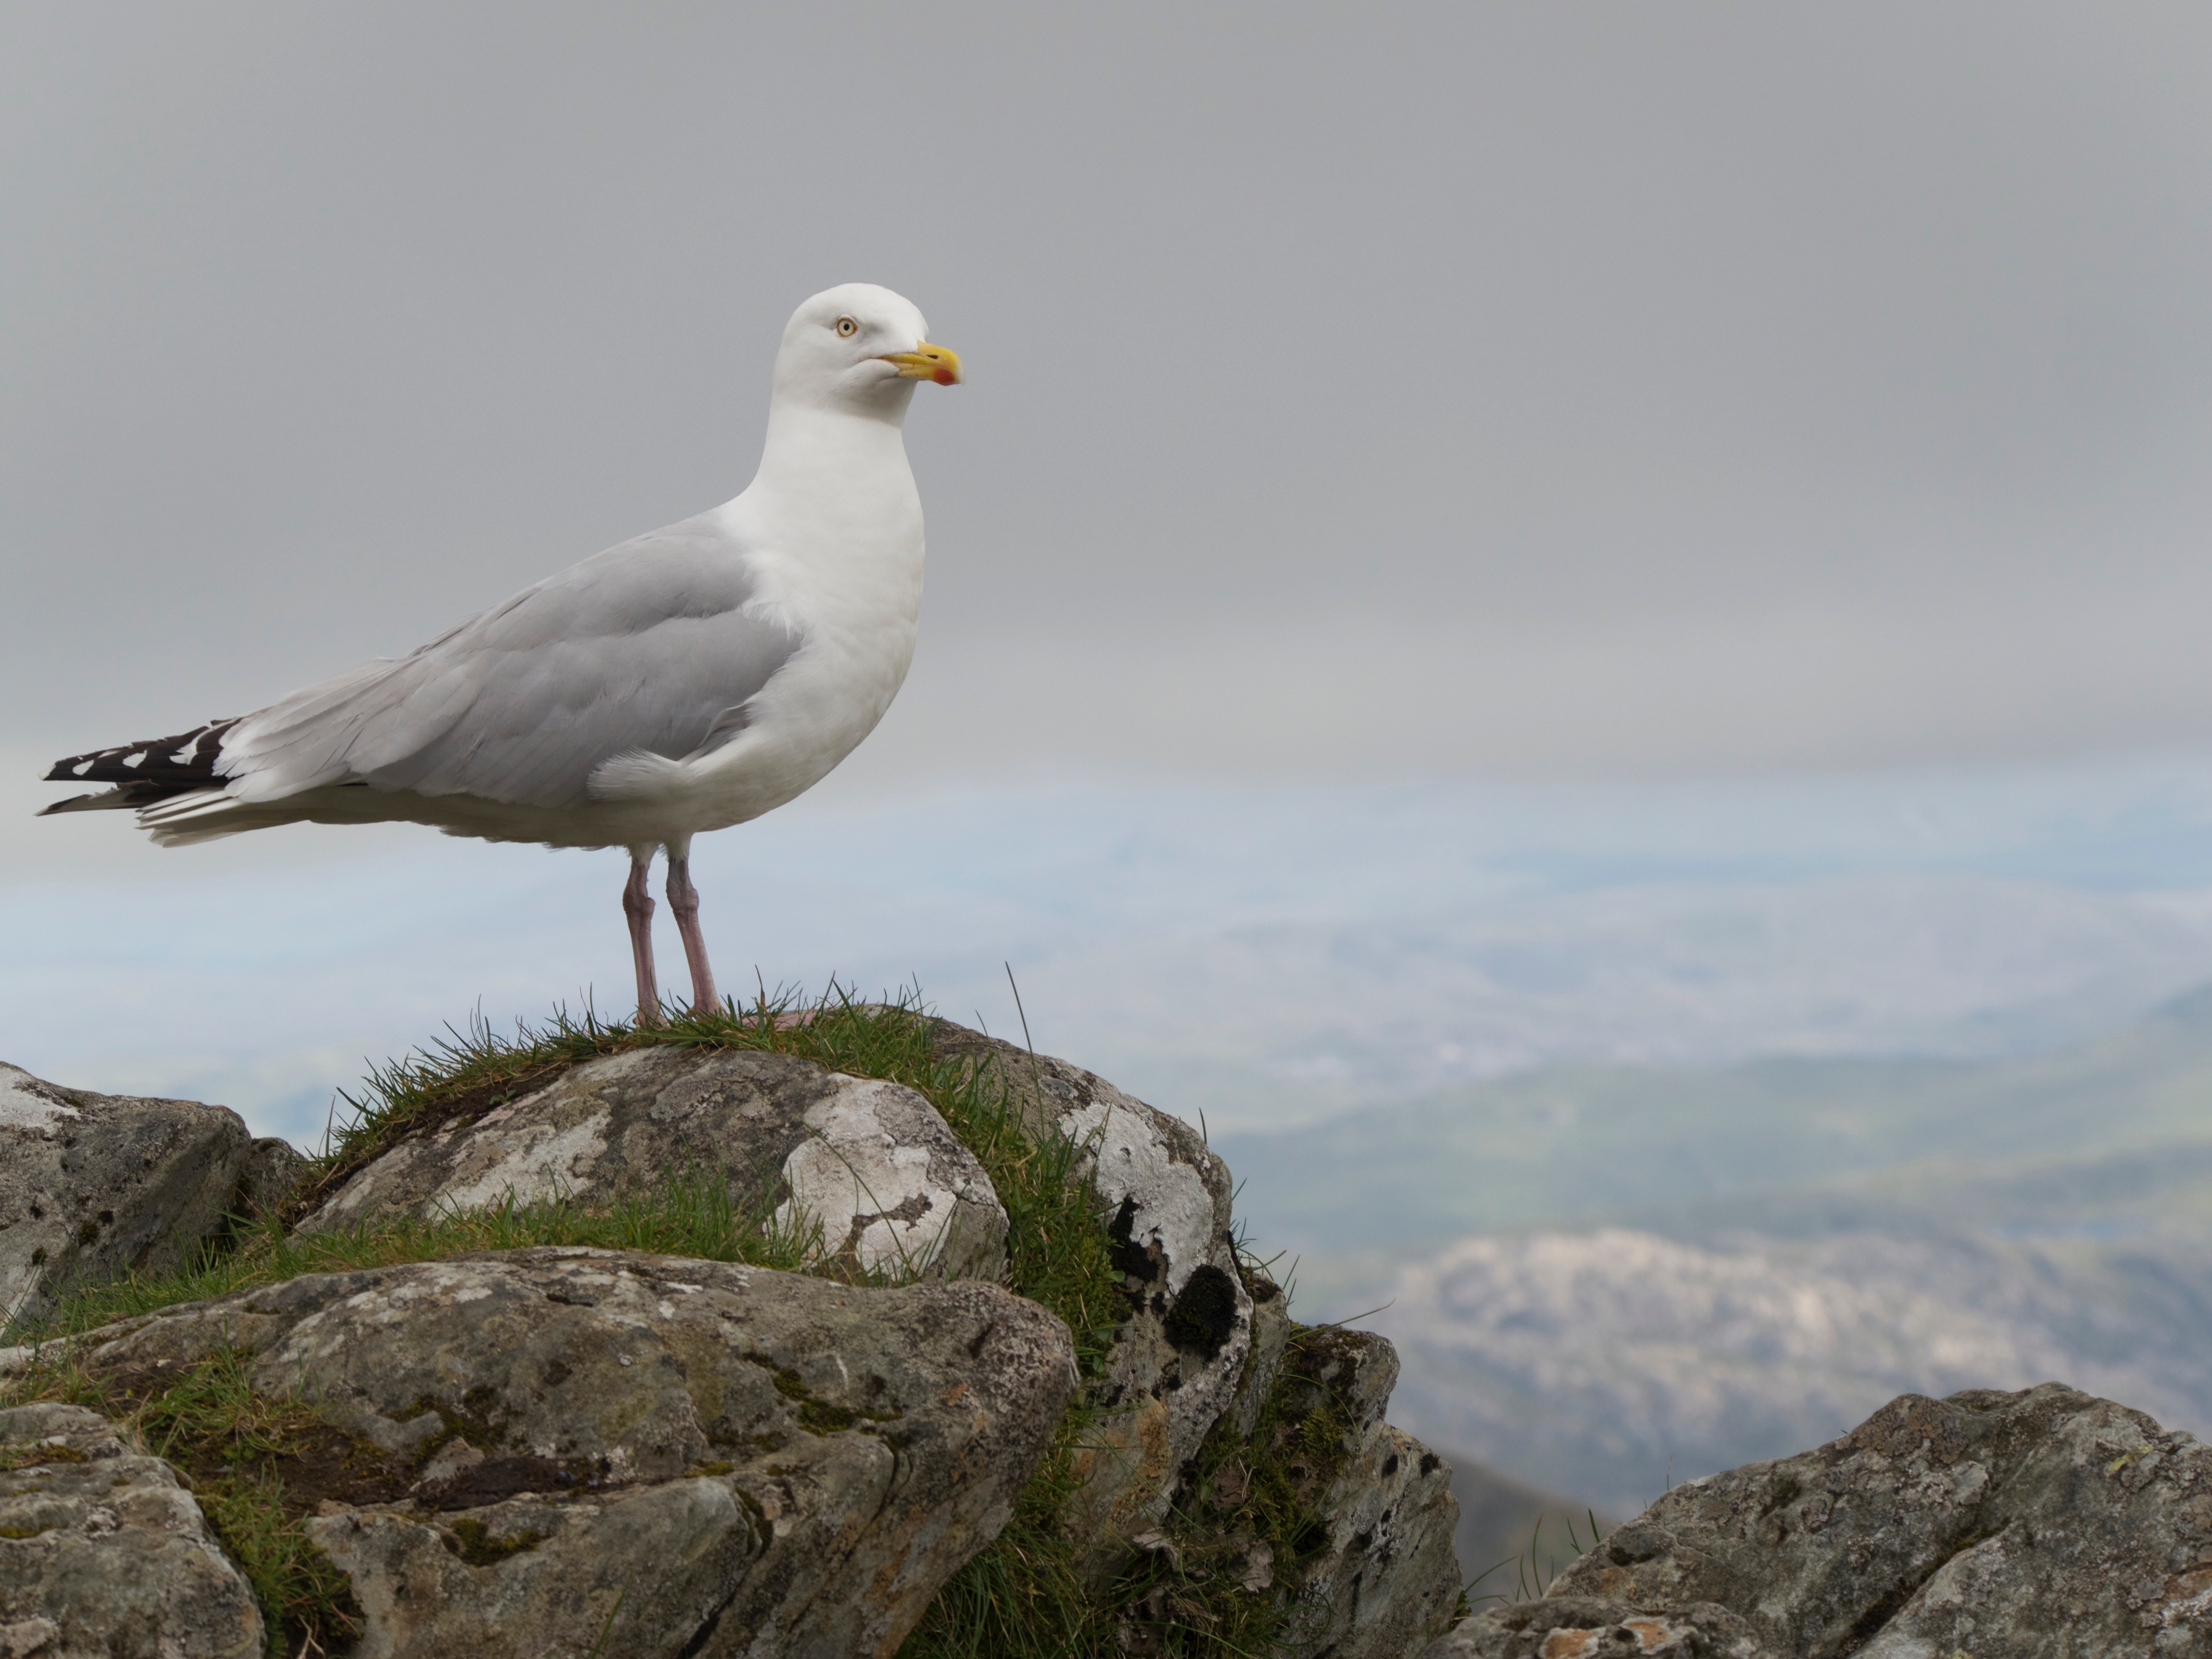
mountain, bird, seabird, seagull, wildlife, gull, beak, fauna, outdoors, wales, vertebrate, albatross, charadriiformes, european herring gull